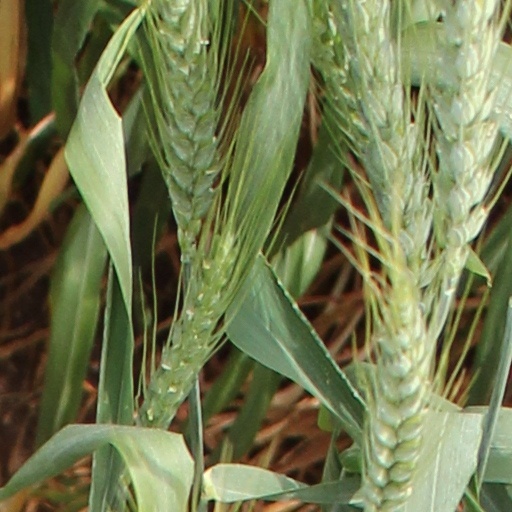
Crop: wheat